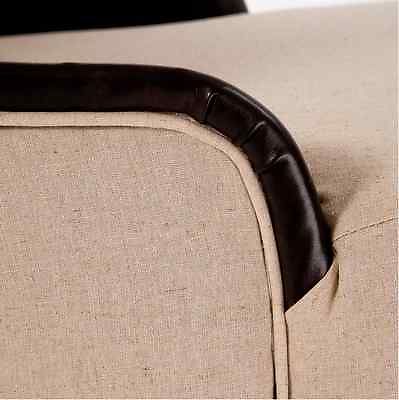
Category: chair